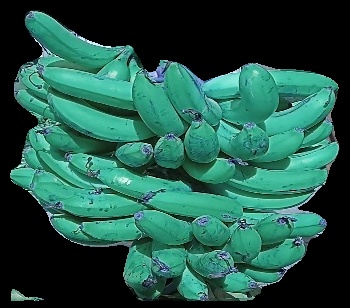
Variety: pachbale
Grade: grade3